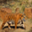
Label: tiger